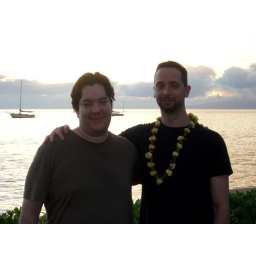
They're standing in front of the sea wall at the Makai Inn again.